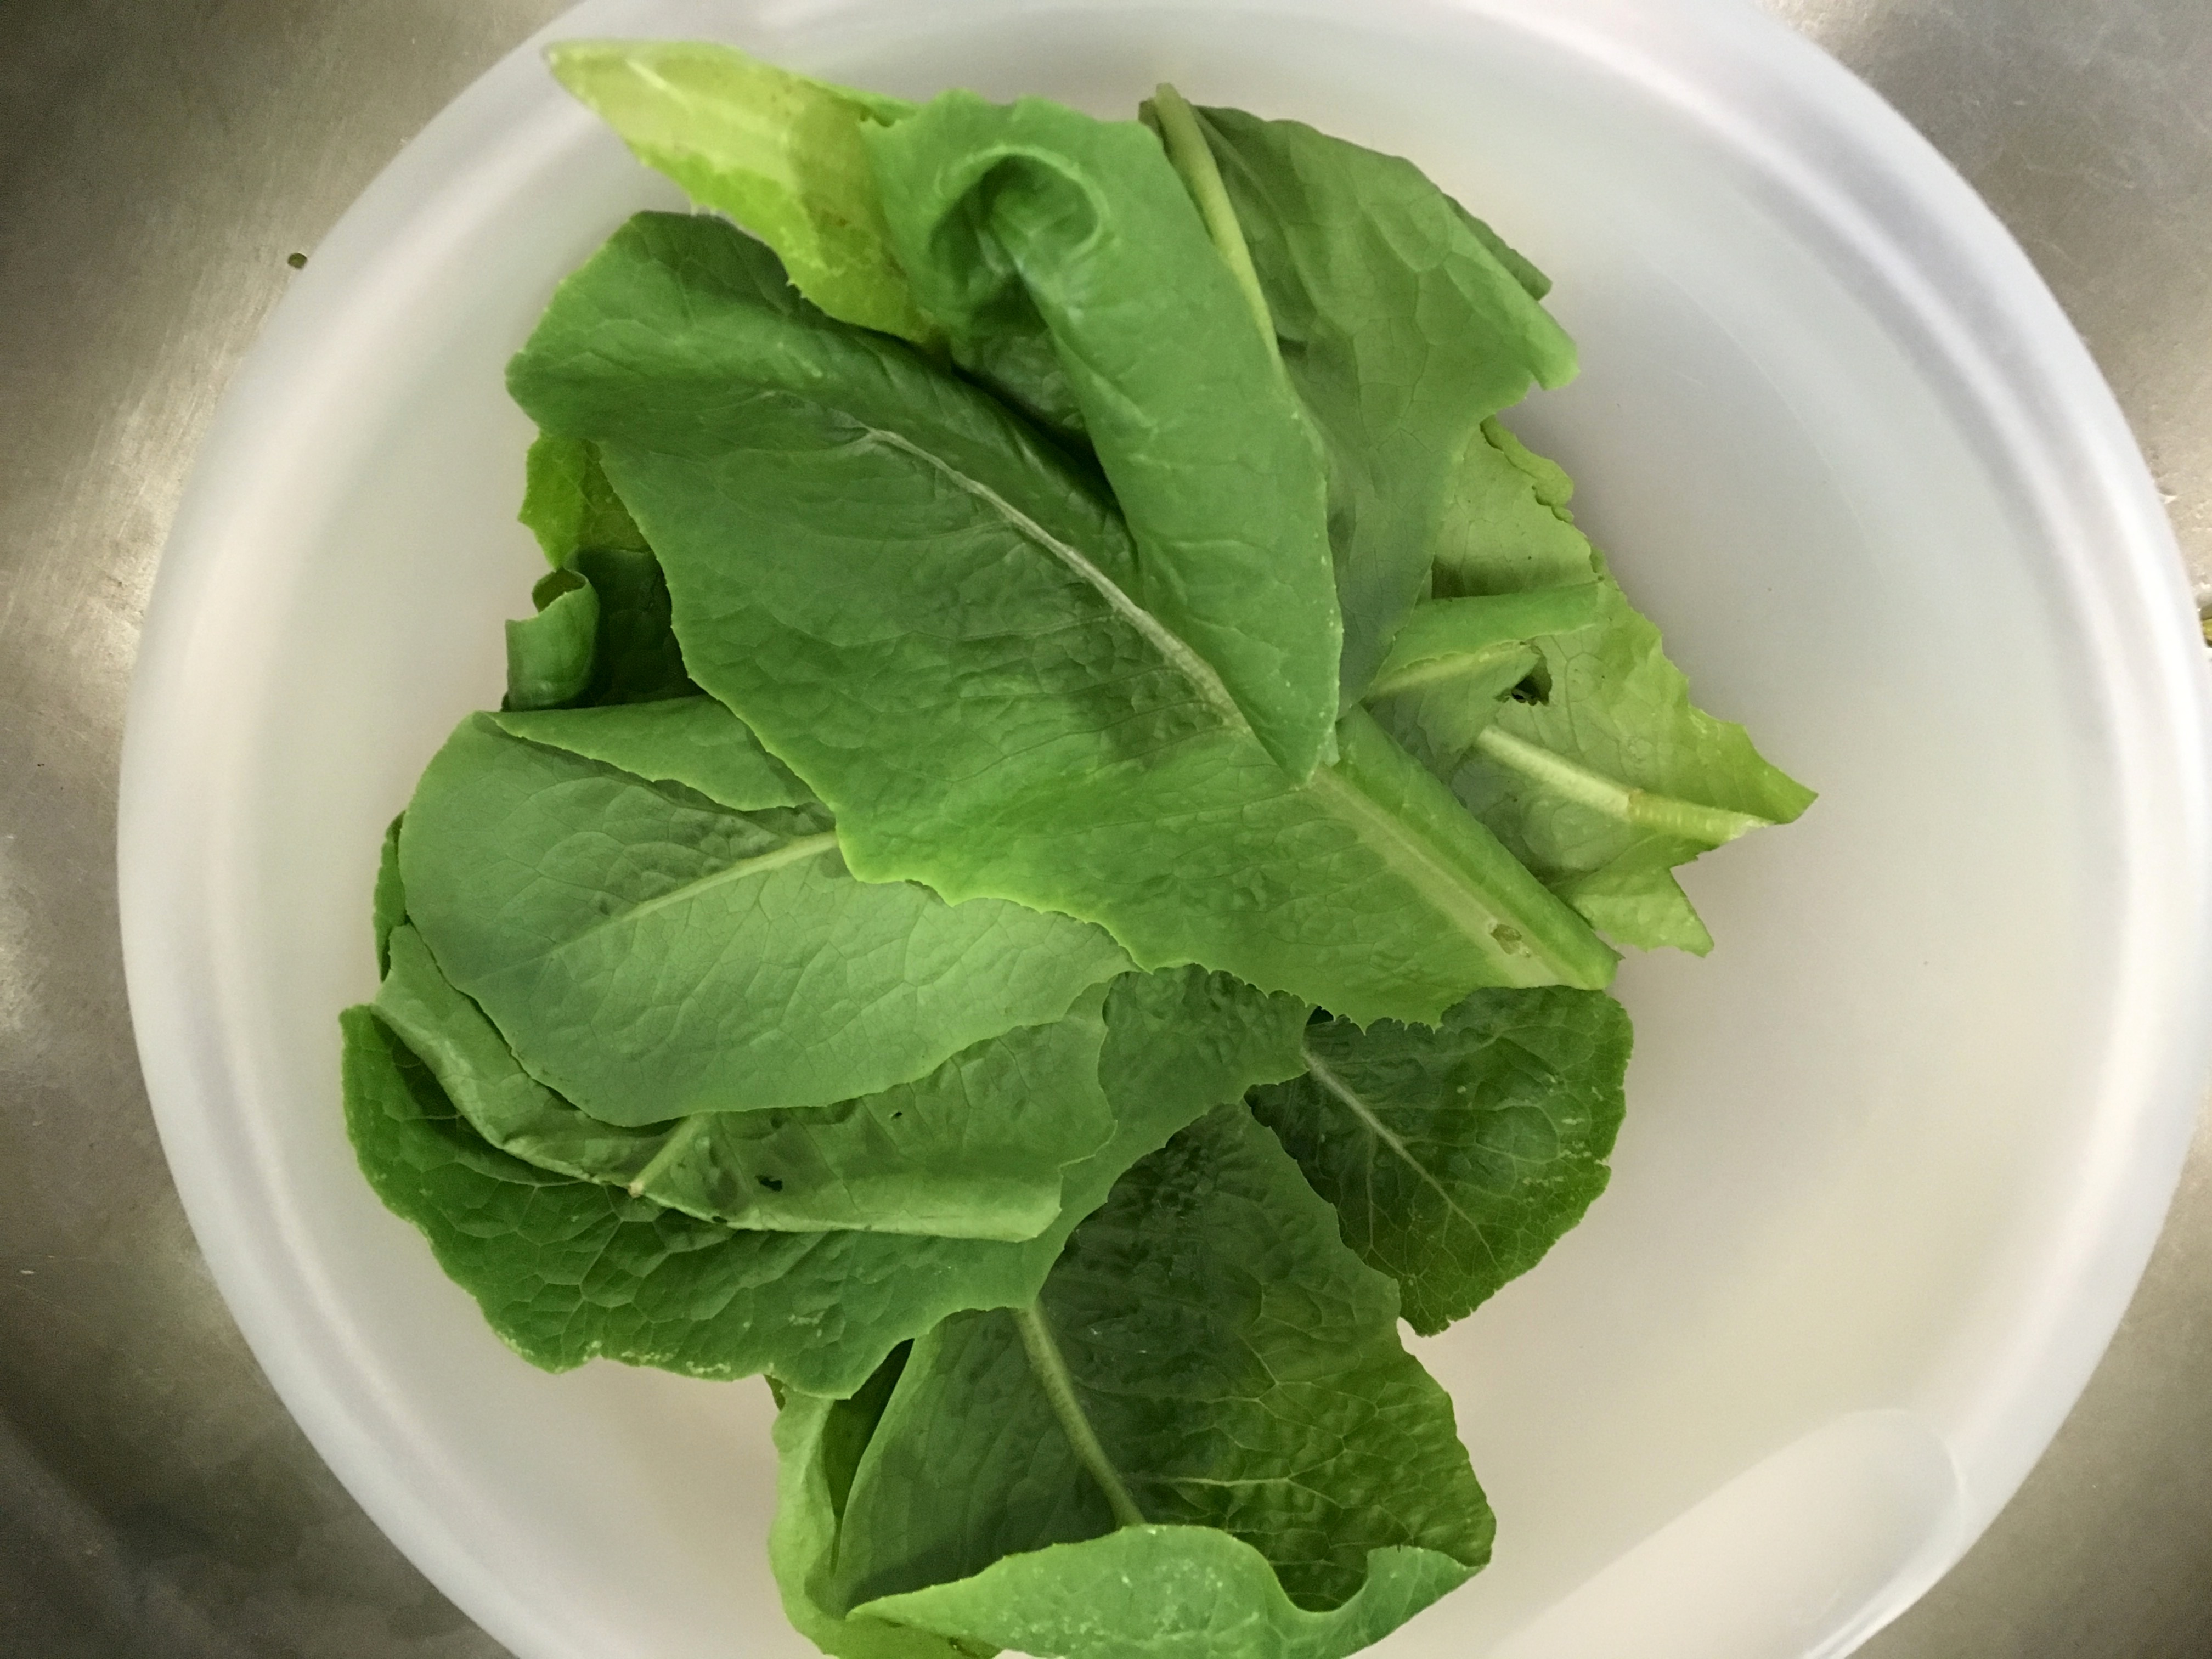
dish, food, herb, produce, vegetable, leaf vegetable